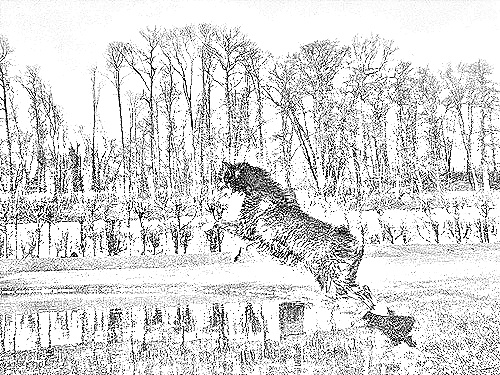
Portrait style: Sketch Portrait